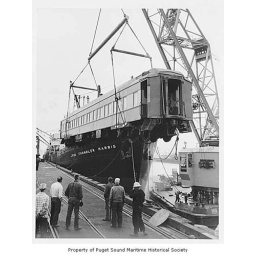
Joel Chandler Harris, an ocean-going steam freighter, docked near workers loading a railroad car on board, n.d.